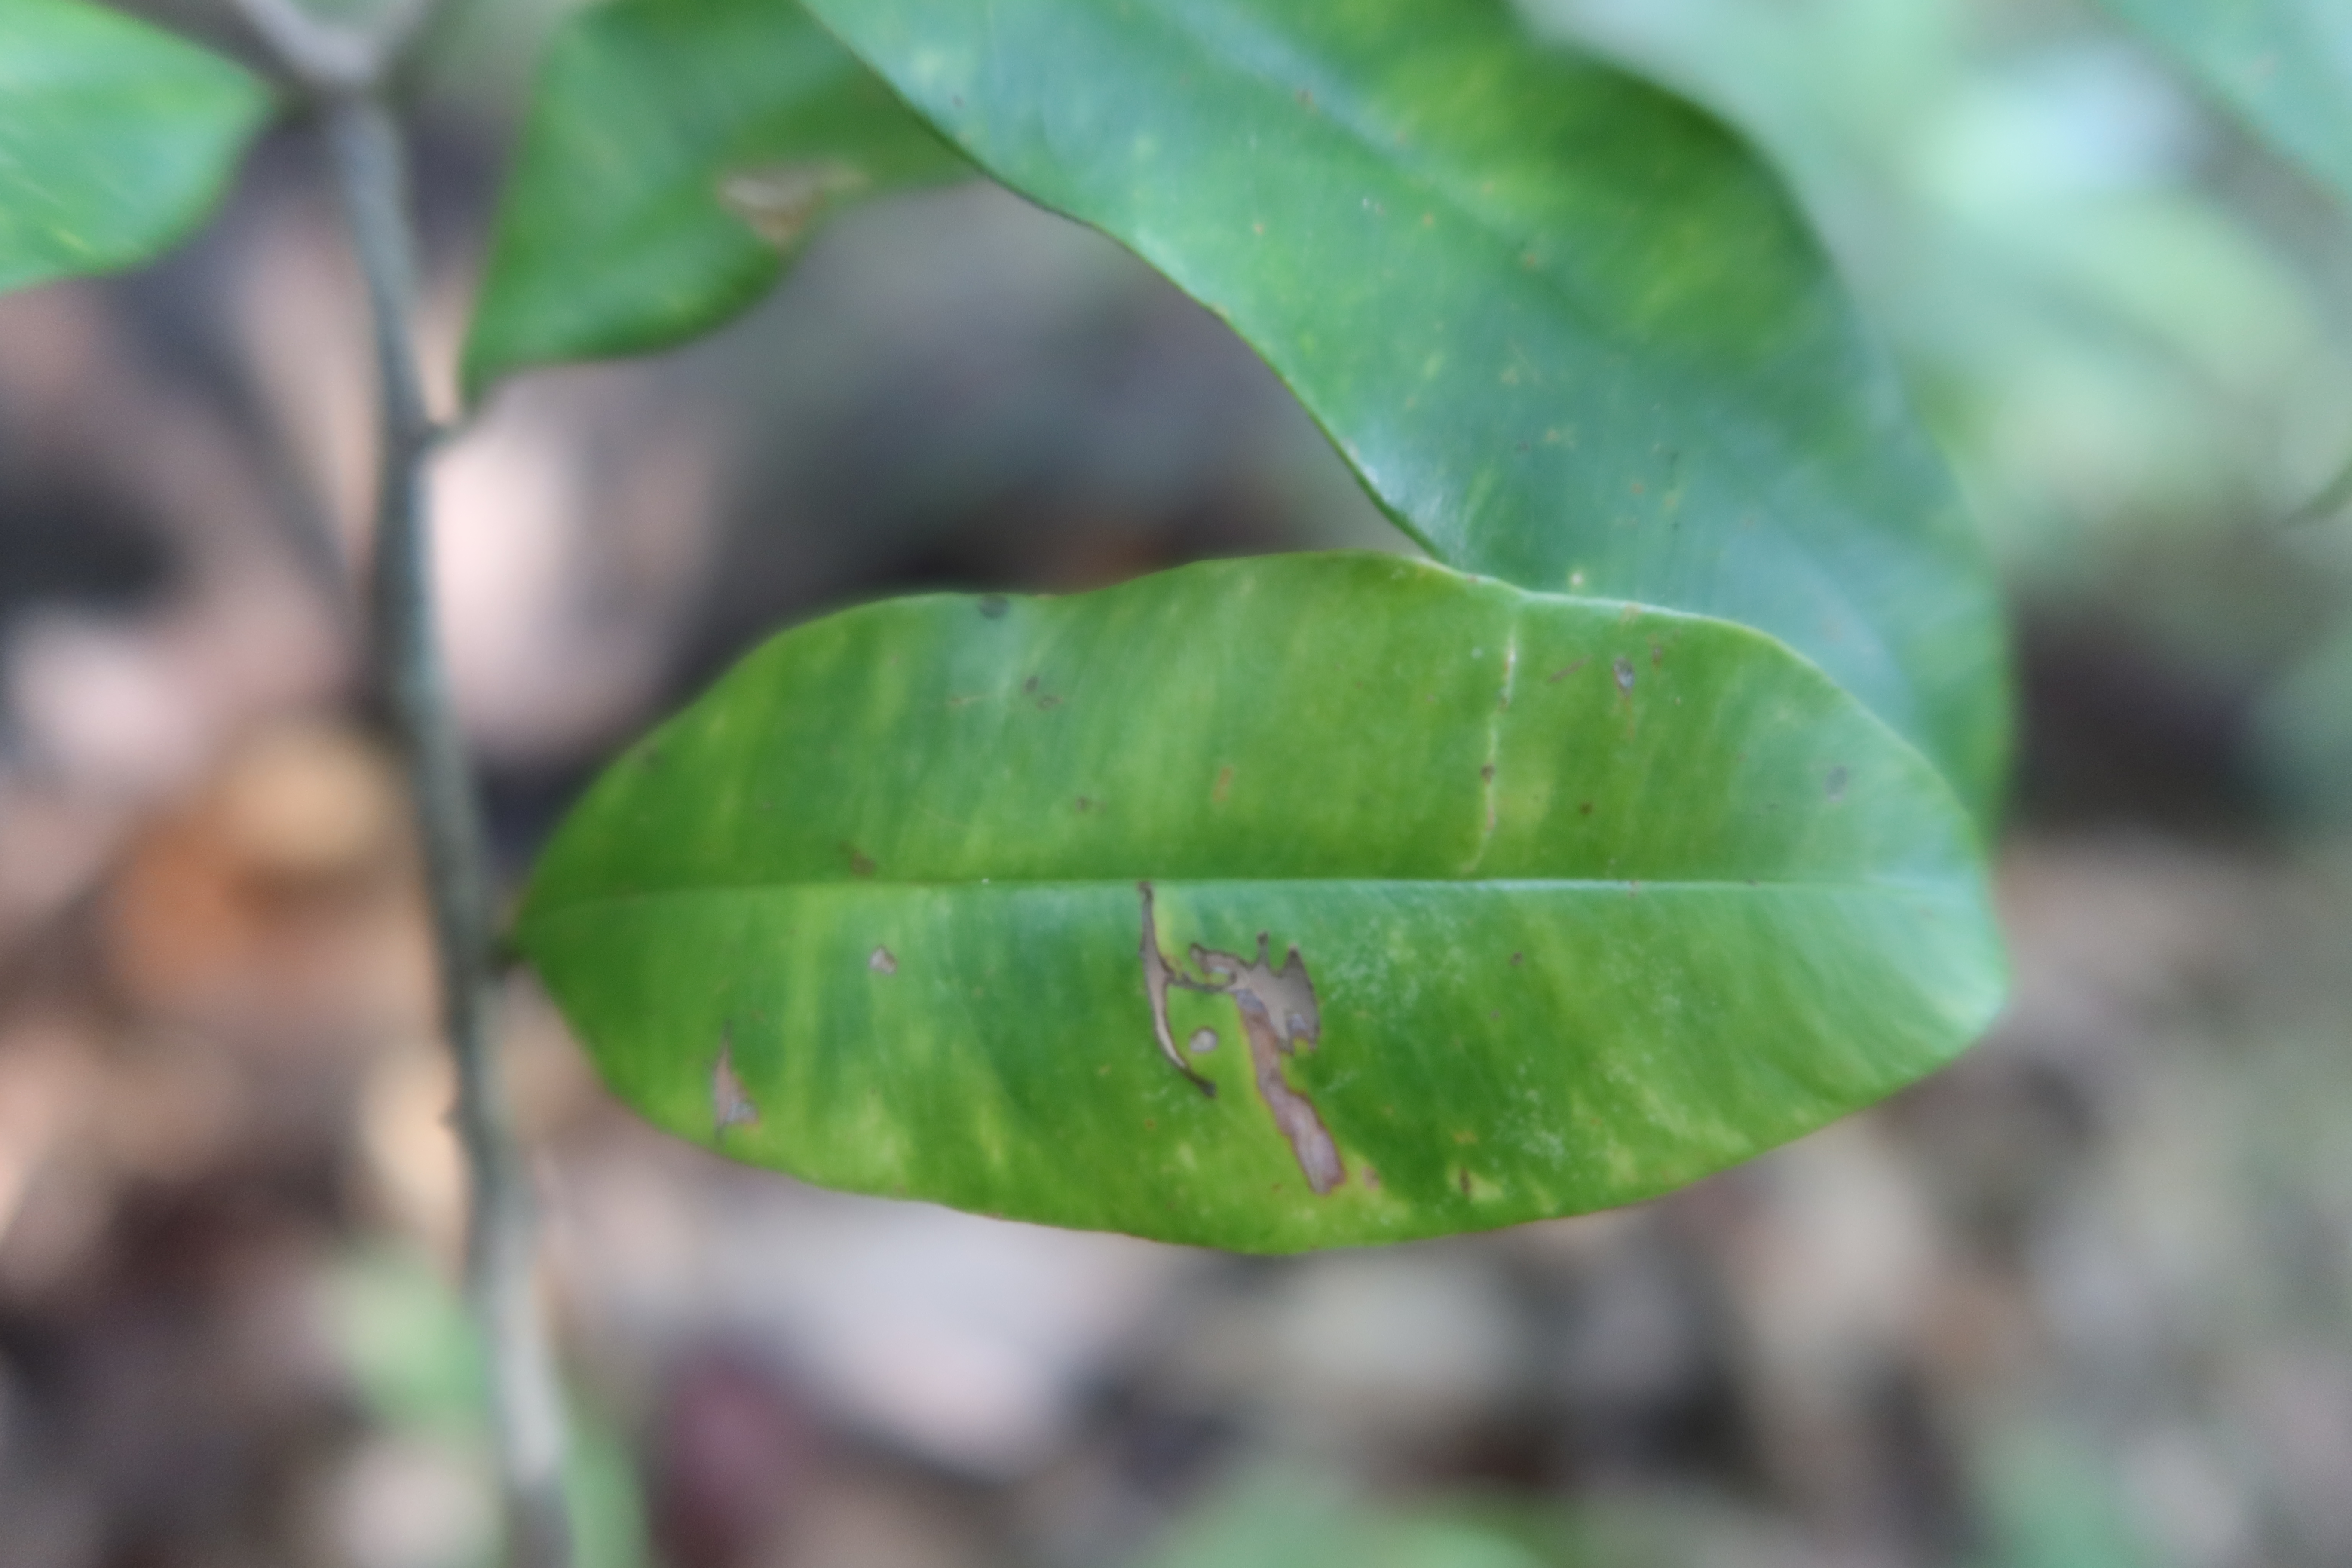
Label: Brown spots